Narrabri Post Office

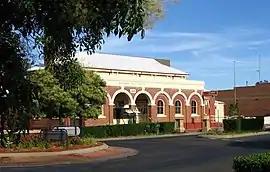

Narrabri Post Office is a heritage-listed post office at 138–140 Maitland Street, Narrabri, New South Wales, Australia. It is also known as Narrabri Post Office and former Telegraph Office. It was designed by the NSW Colonial Architect's Office under James Barnet and built by FA King in 1888. It was added to the Australian Commonwealth Heritage List on 8 November 2011.